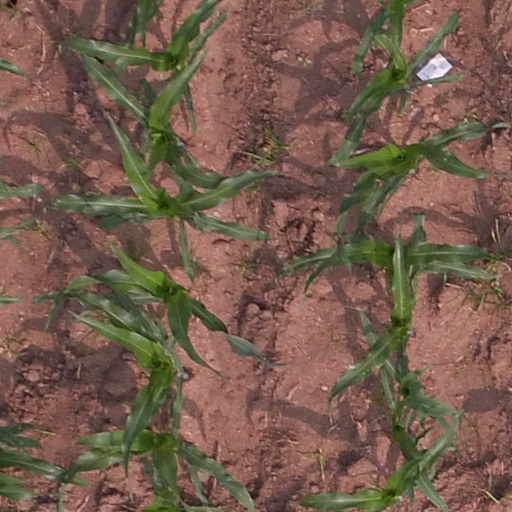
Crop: maize; corn